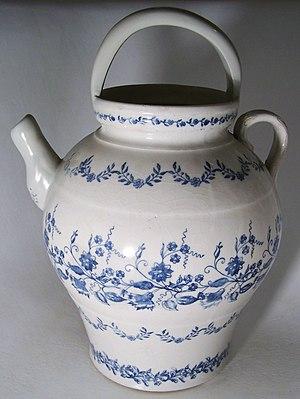
cruche saint uze
La céramique de Saint-Uze est l’appellation actuelle d’un type de céramique qui fut produite dans plusieurs villages de la Drôme à partir du début du XIXᵉ siècle et au cours du XXᵉ siècle, notamment dans le village de Saint-Uze.